Nostalgia (2022 film)

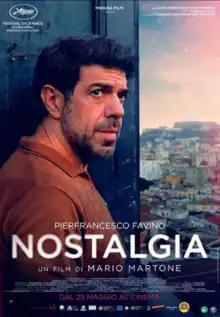
Theatrical release poster

Nostalgia is a 2022 Italian-French drama film co-written and directed by Mario Martone, based on a 2016 novel by Ermanno Rea.